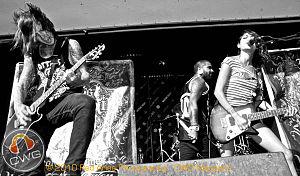
Eyes Set To Kill au Warped Tour en 2010.
Eyes Set to Kill est un groupe de post-hardcore américain, originaire de Tempe, en Arizona. Les sœurs Alexia et Anissa Rodriguez forment le groupe en 2004, accompagnées de Lindsey Vogt, à l'origine chanteuse du groupe jusqu'en 2007 ; cette dernière quitte le groupe pour se consacrer à sa carrière personnelle. Alexia reprend dès lors le rôle de chanteuse tout en conservant sa place de guitariste au sein du groupe. Eyes Set to kill bénéficie d'un large succès auprès des critiques ; le groupe fait la couverture du journal USA Today, est listé dans le classement des « 100 groupes à connaître » du magazine Alternative Press, et participe même à un épisode du Headbangers Ball sur MTV.